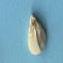
Maize quality: Bad